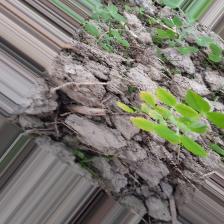
Label: Normal